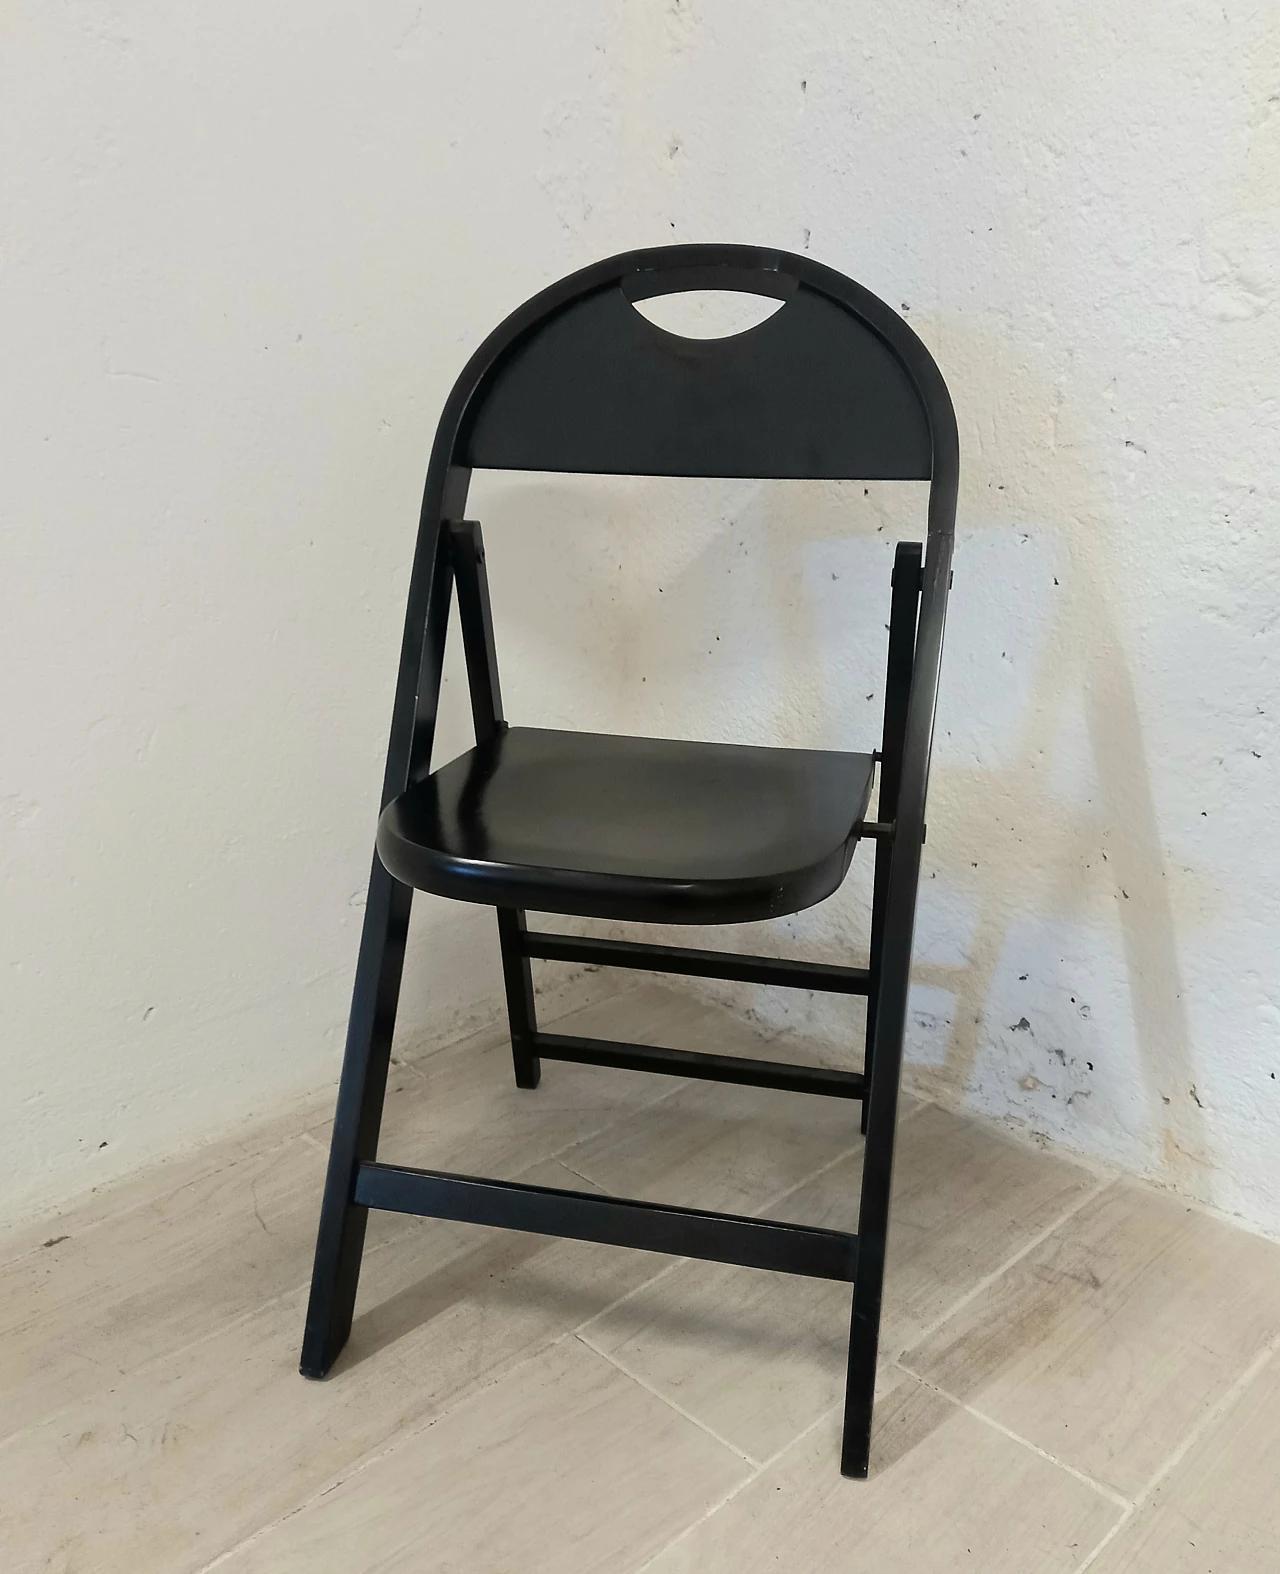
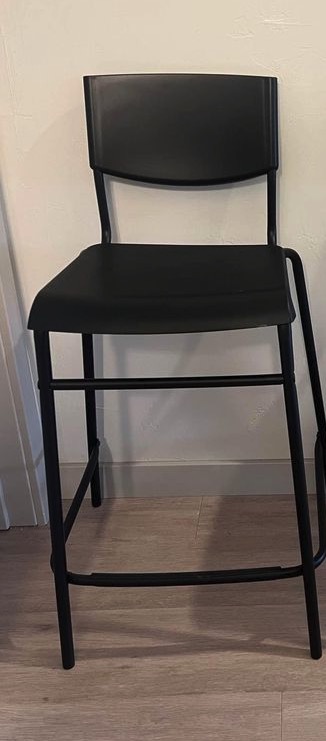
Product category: stool
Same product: no